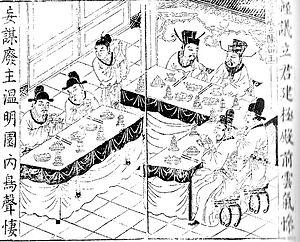
La période désignée sous le nom de Fin de la dynastie Han, ou Fin de la dynastie des Han orientaux va de 184 à 220, ce qui correspond à peu près au règne de Han Xiandi, le dernier empereur de la dynastie Han. Pendant cette période, les institutions de l'empire des Han, largement affaiblies au cours des décennies précédentes, s'effondrent à la suite du contrecoup de la révolte des turbans jaunes et à l'usurpation du pouvoir par le seigneur de guerre Dong Zhuo. Le pays éclate littéralement en une mosaïque de principautés, gérées par des seigneurs de guerre, dont la plupart sont des membres de la cour des Han. Avec le temps et après de nombreuses victoires, Cao Cao, un de ces seigneurs de guerre, réunifie petit à petit l'empire, en agissant officiellement au nom de l'empereur Xiandi. Mais dans les faits, c'est Cao qui tient les rênes du pouvoir. Sa tentative de reconstituer l'empire des Han est mise en échec en 208/209, lorsqu'il est vaincu à la bataille de la Falaise rouge par l'alliance de deux autres seigneurs de guerre, Sun Quan et Liu Bei. Dès lors, le nord de la Chine est entre les mains de Cao, pendant que Sun et Liu se partagent le sud.